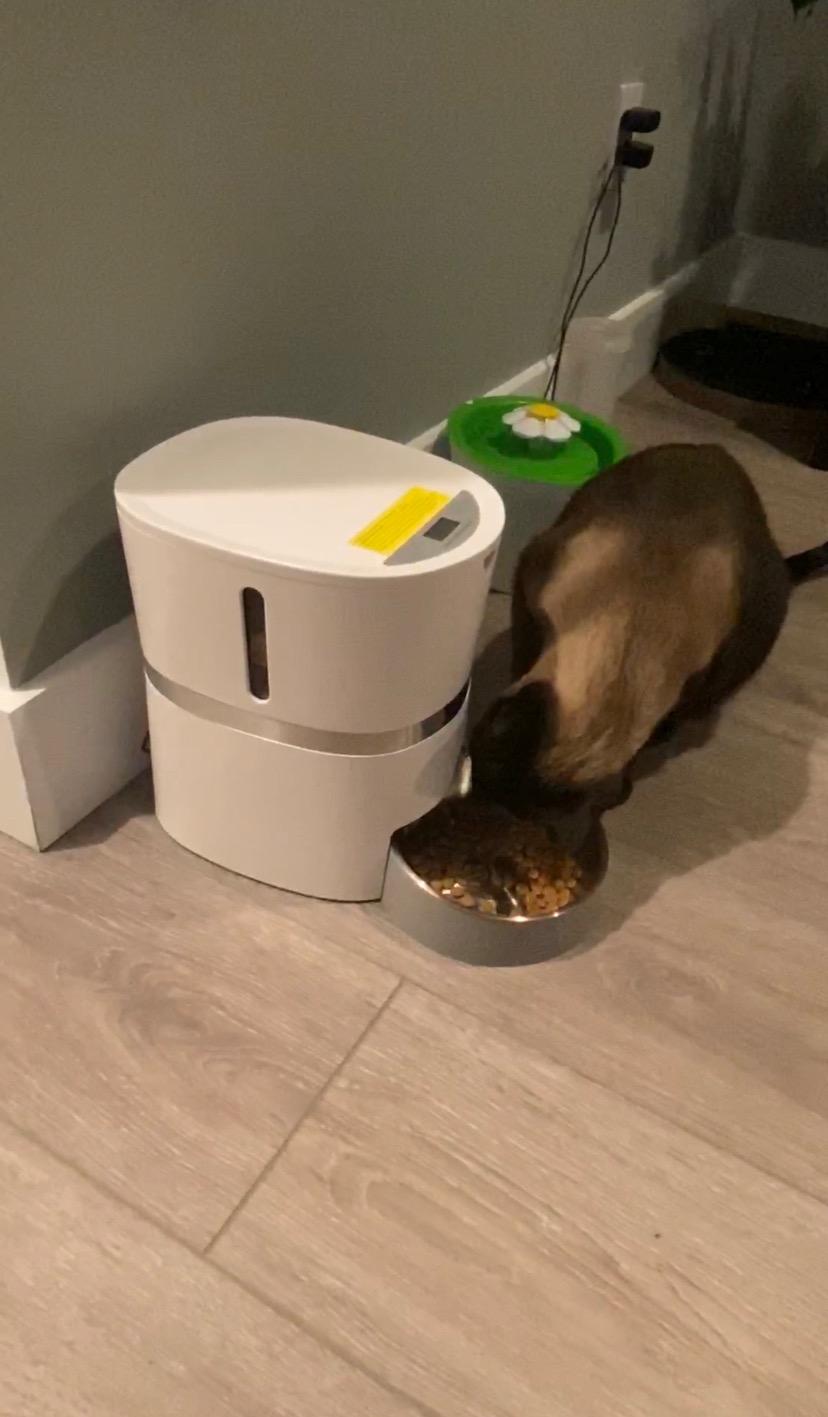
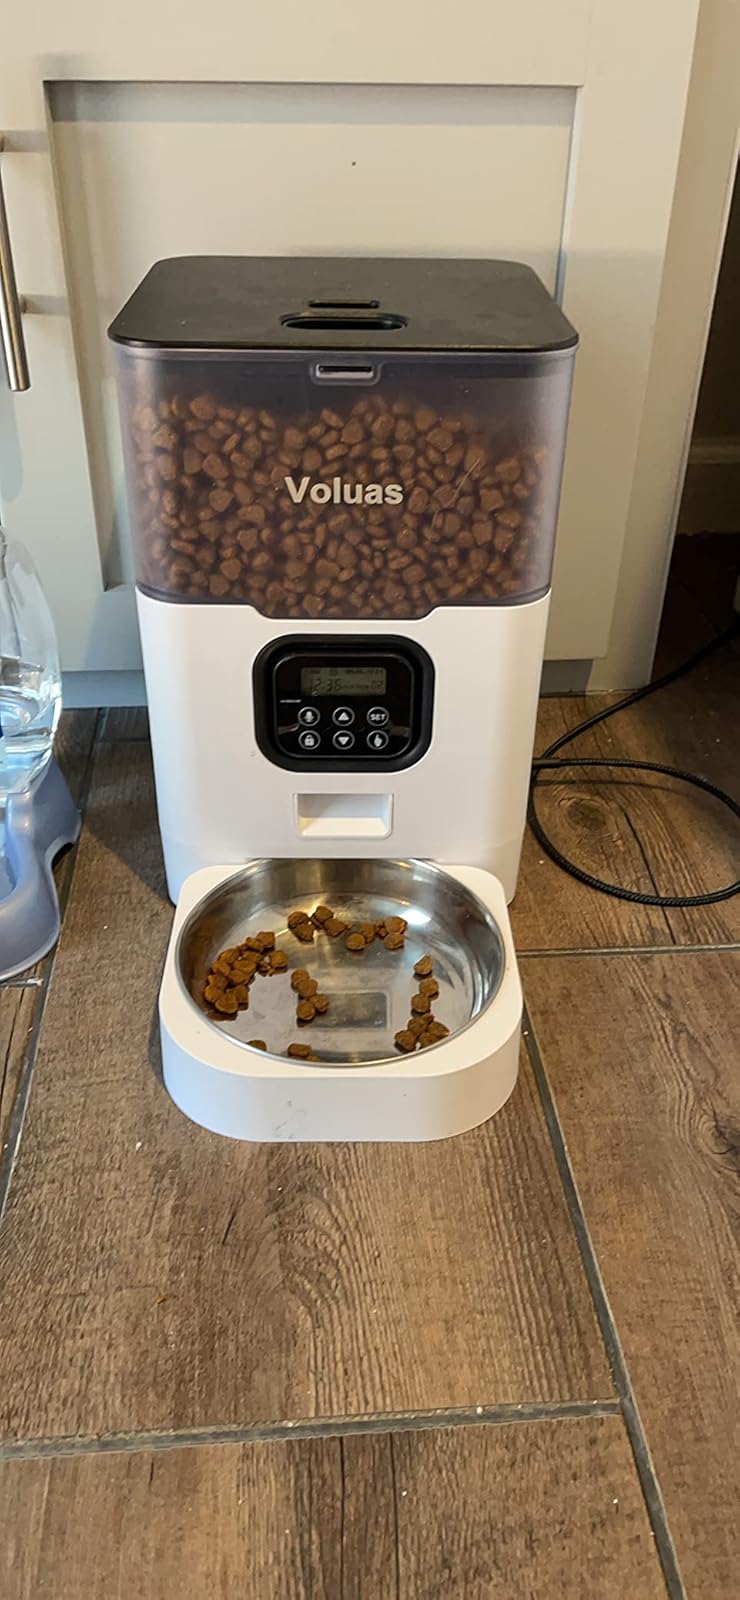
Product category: items_feeder
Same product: no